Eleonora Giorgi (race walker)

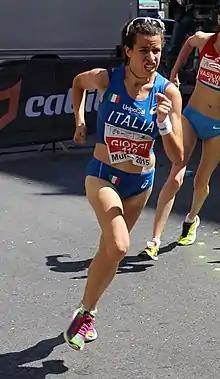
Giorgi in 2015 in Murcia

Eleonora Anna Giorgi (born 14 September 1989) is an Italian race walker bronze medal at the 2019 World Athletics Championships. She competed at the 2020 Summer Olympics, in 20 km walk.